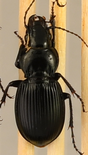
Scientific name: Cyclotrachelus torvus
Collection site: Northern Great Plains Research Laboratory NEON (NOGP), plot NOGP_007